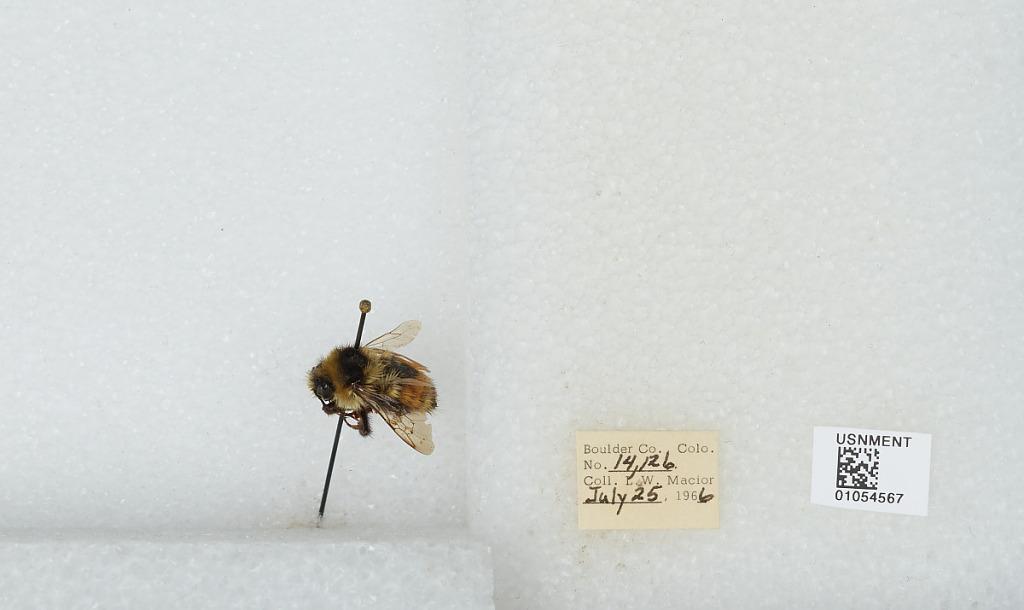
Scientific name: Bombus (Pyrobombus) bifarius Cresson
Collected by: L. Macior
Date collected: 1966-7-25
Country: United States
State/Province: Colorado
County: Boulder
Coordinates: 40.0017, -105.308